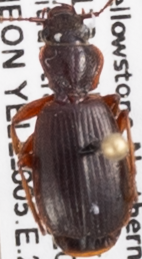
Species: Cymindis cribricollis
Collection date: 2018-08-23
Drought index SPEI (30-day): -0.71
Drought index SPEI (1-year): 1.28
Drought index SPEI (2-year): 0.9